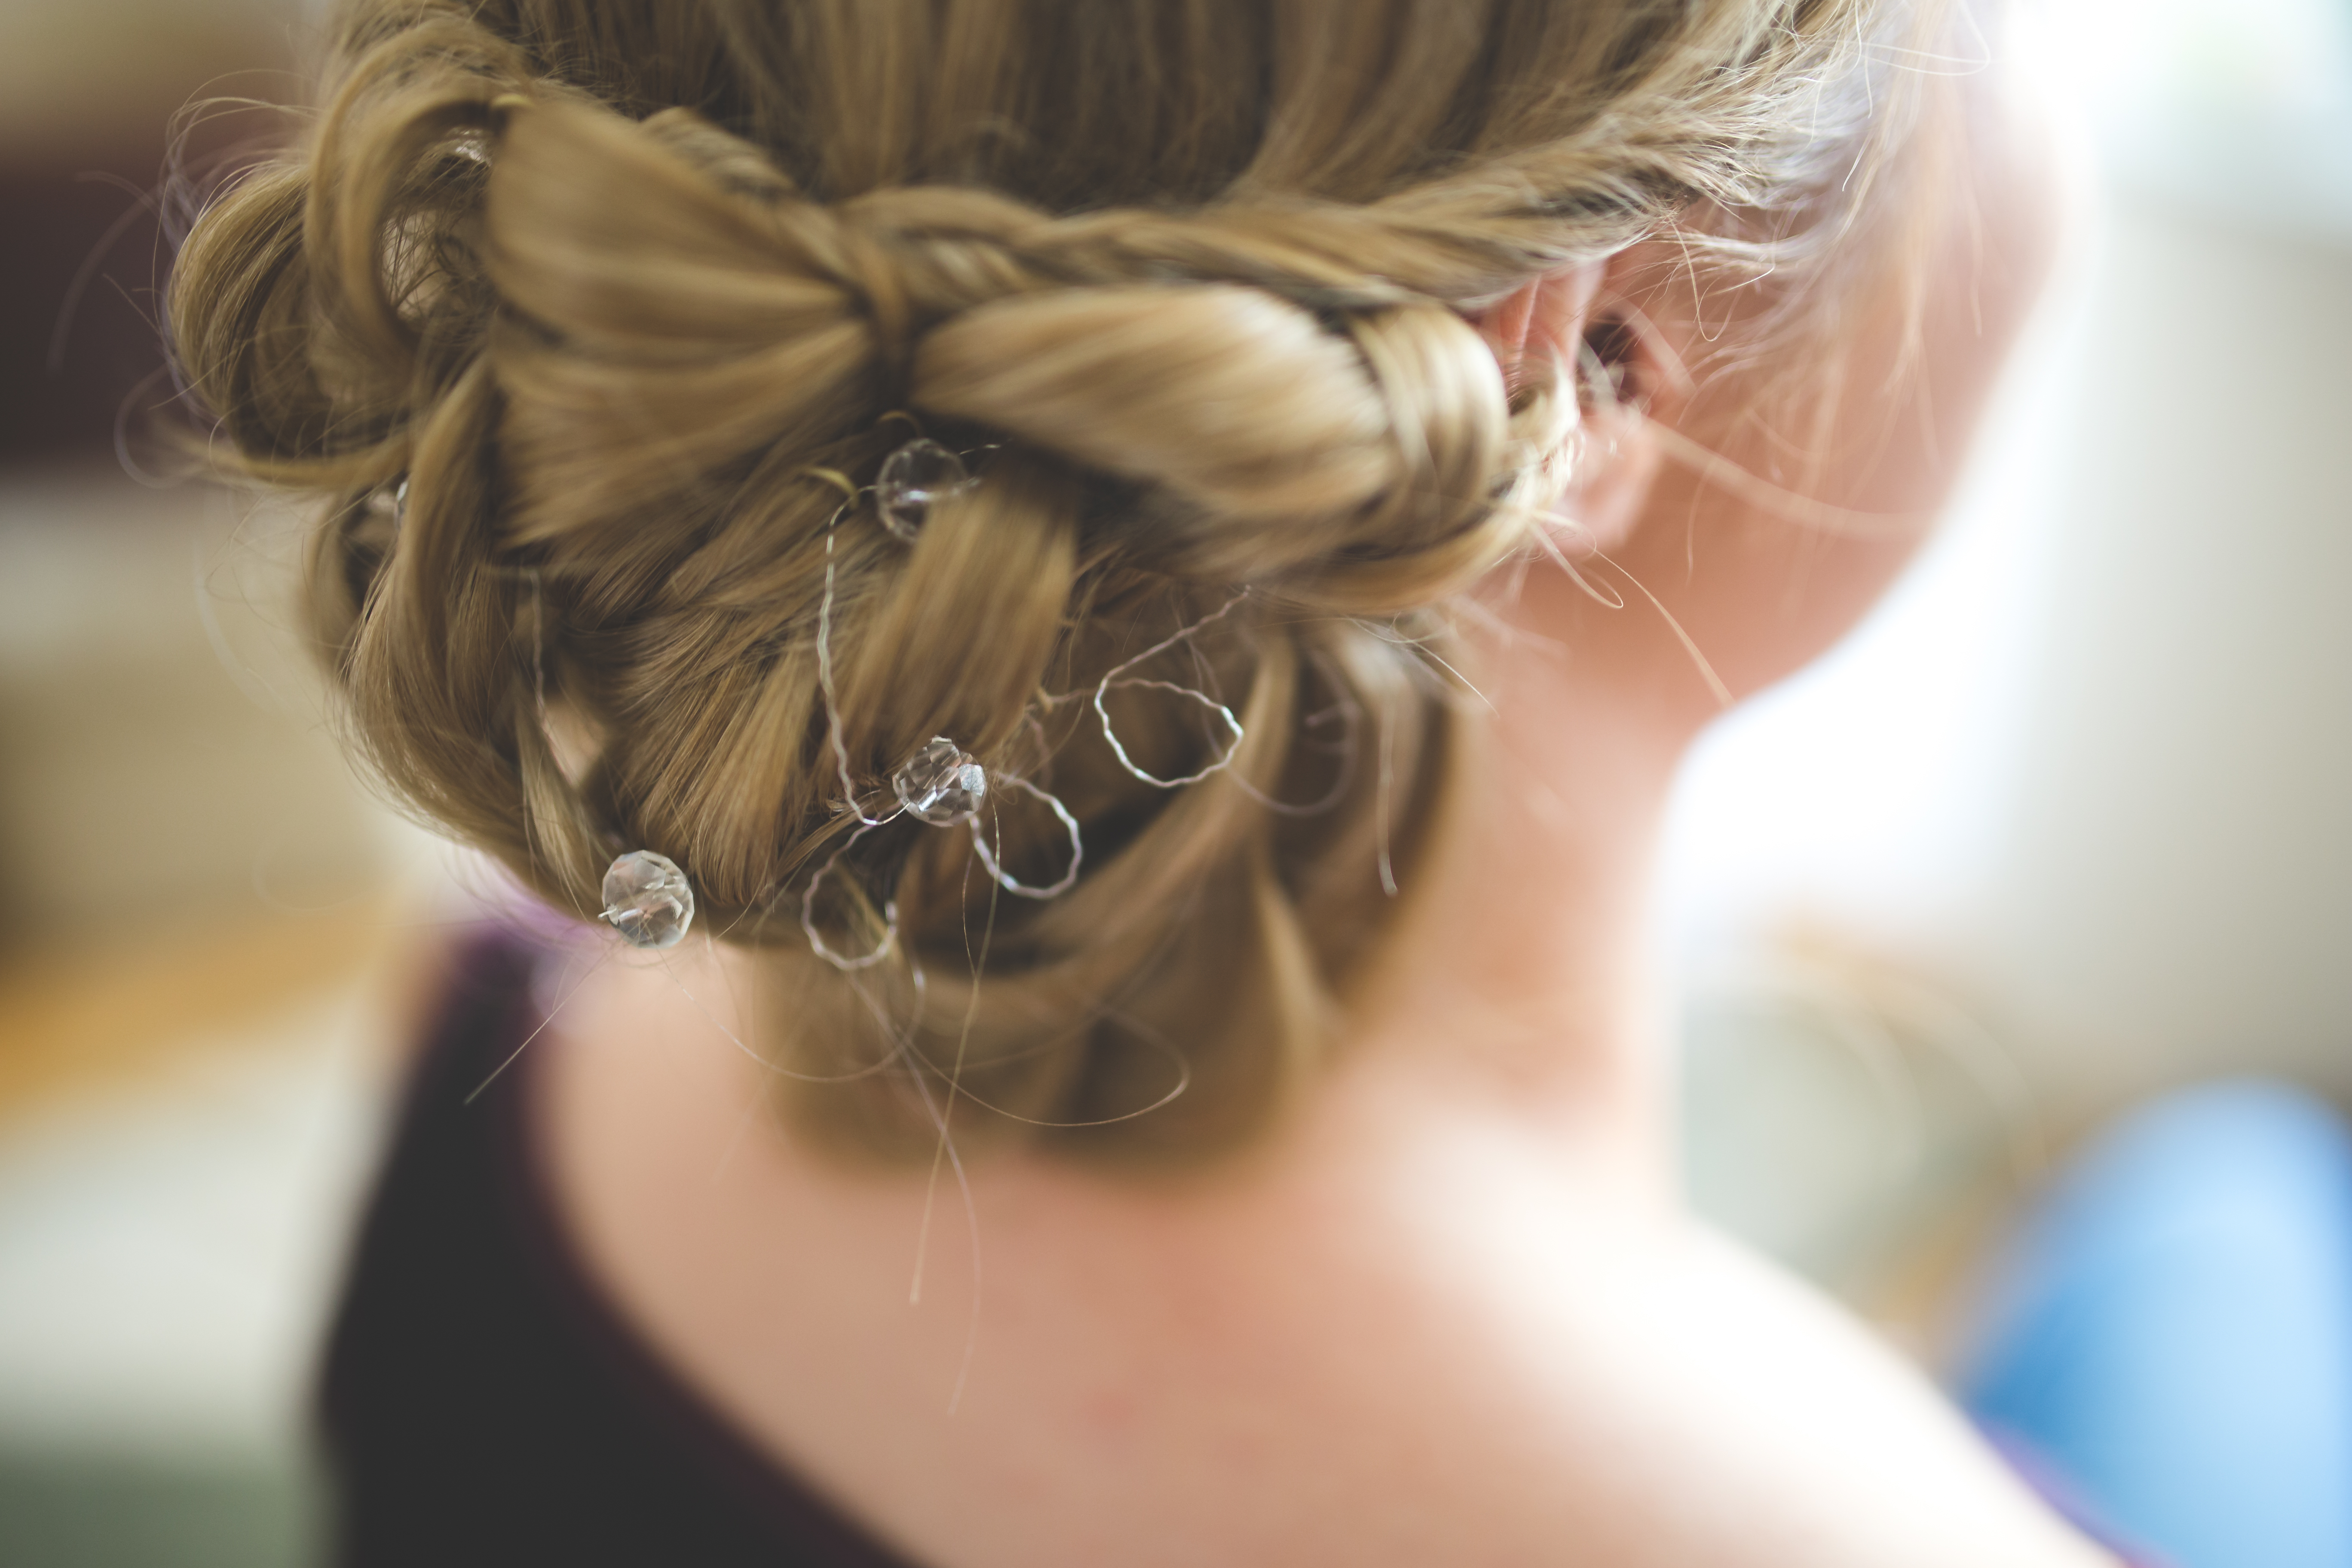
woman, hair, photography, portrait, color, ear, wedding, bride, hairstyle, close up, human body, face, eye, glasses, head, beauty, style, organ, barber, hairdresser, hairdo